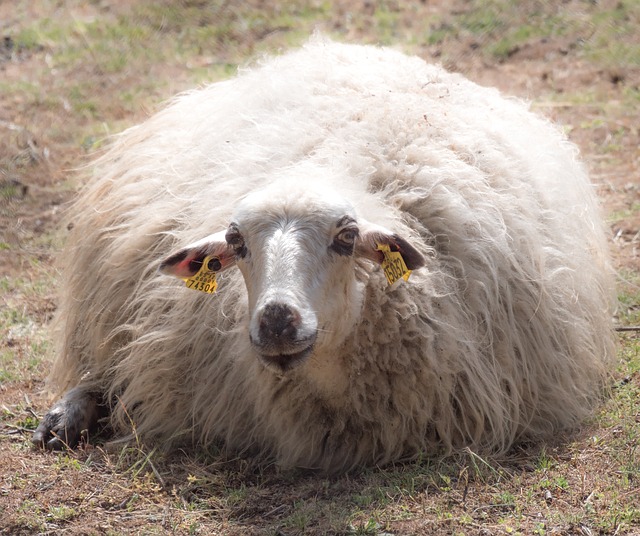
Label: sheep